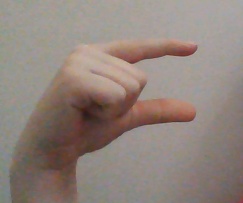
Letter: dal